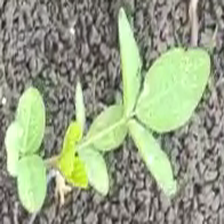
Weed species: Asian_Pigeonwings_(Clitoria Ternatea)